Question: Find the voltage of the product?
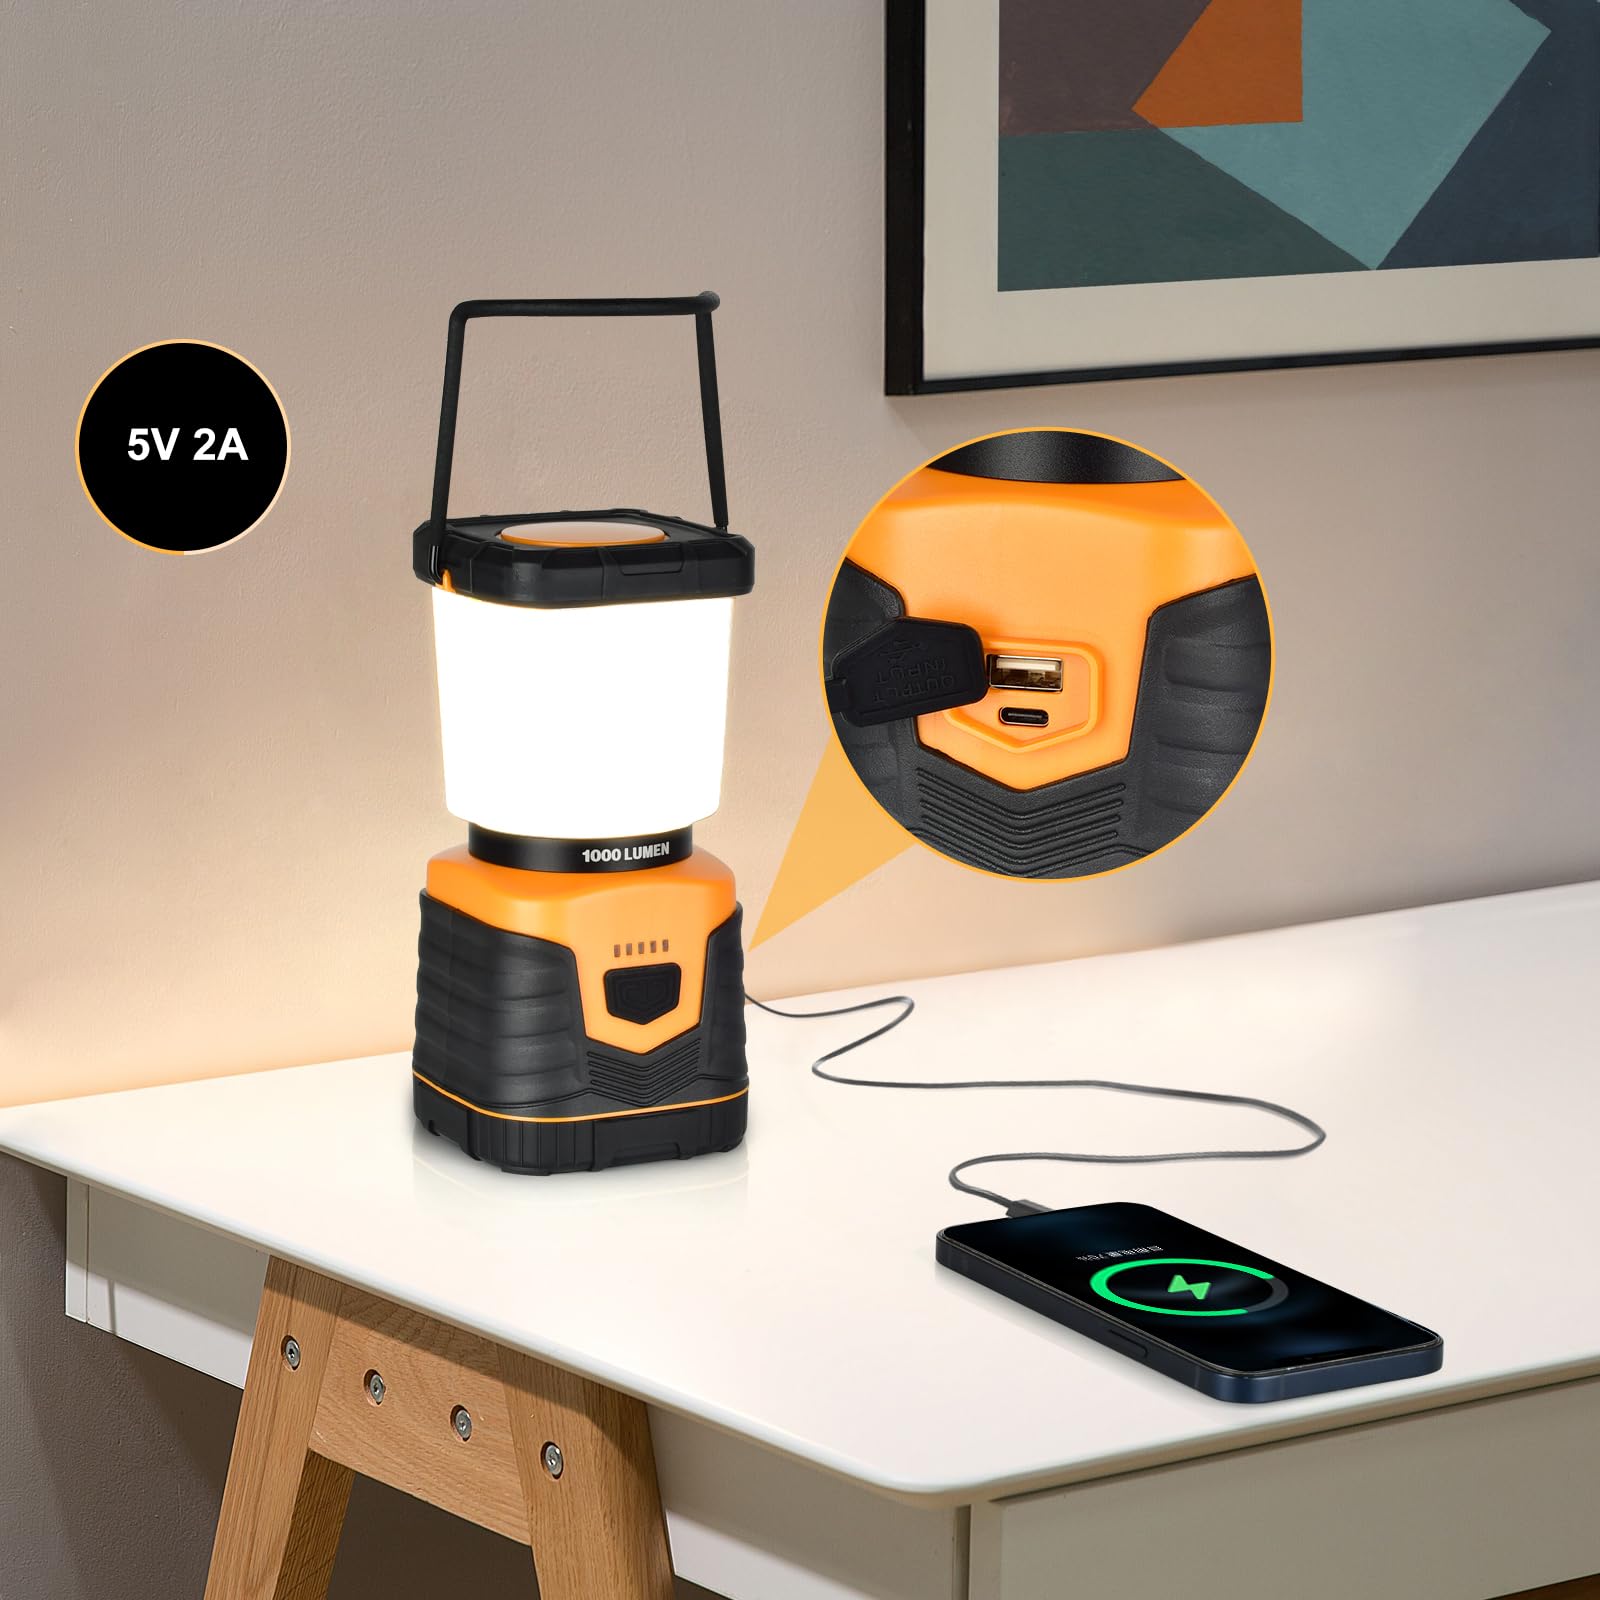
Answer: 5.0 volt